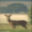
Label: deer